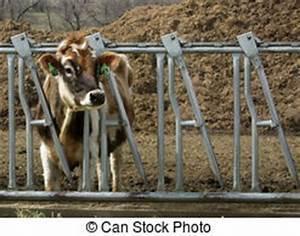
cow